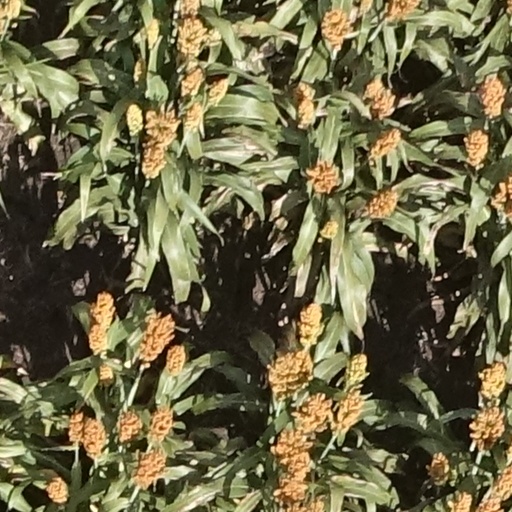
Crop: sorghum